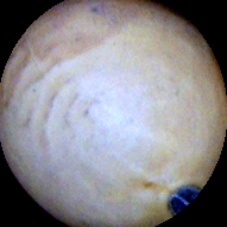
Label: Intact